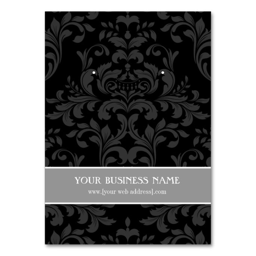
earring card large business cards .